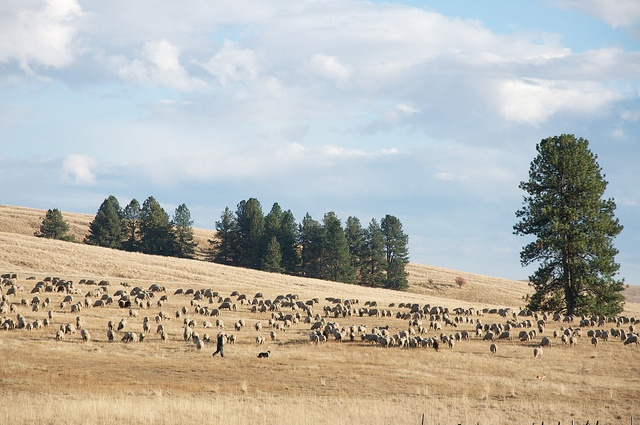
many animals in a large field with trees near by
an image of a herd of sheep grazing in the pasture
A man in a field with a very large herd of sheep.
A full view of some animals grazing on a yellow field.
A large flock of sheep in the meadow